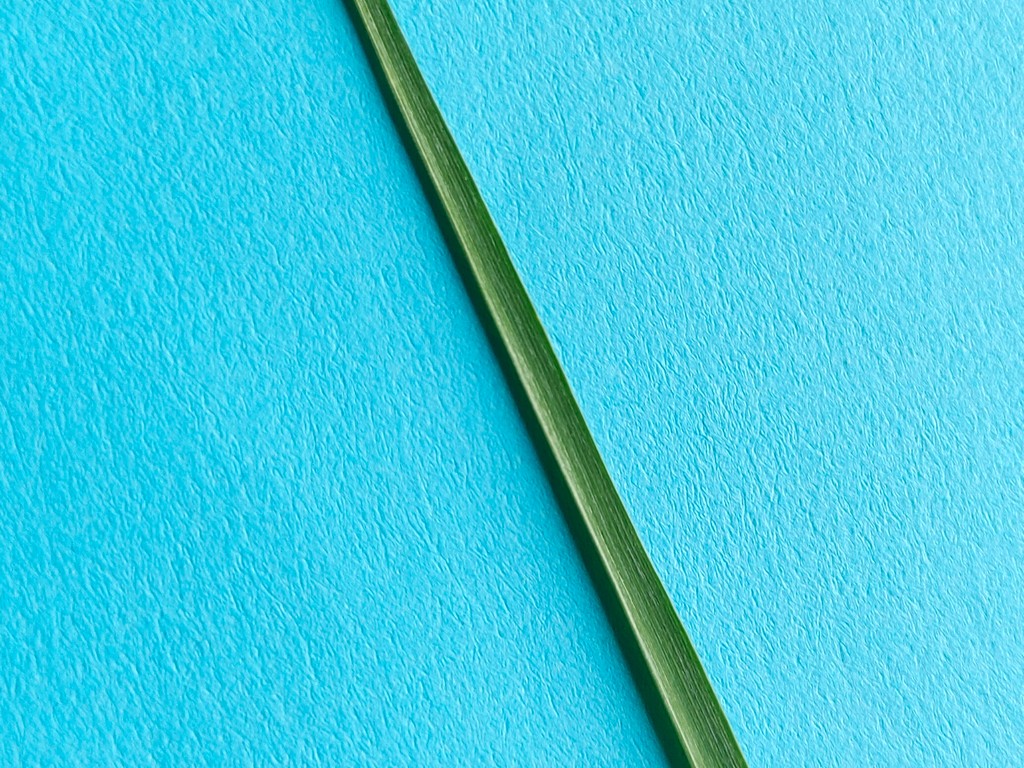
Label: Healthy